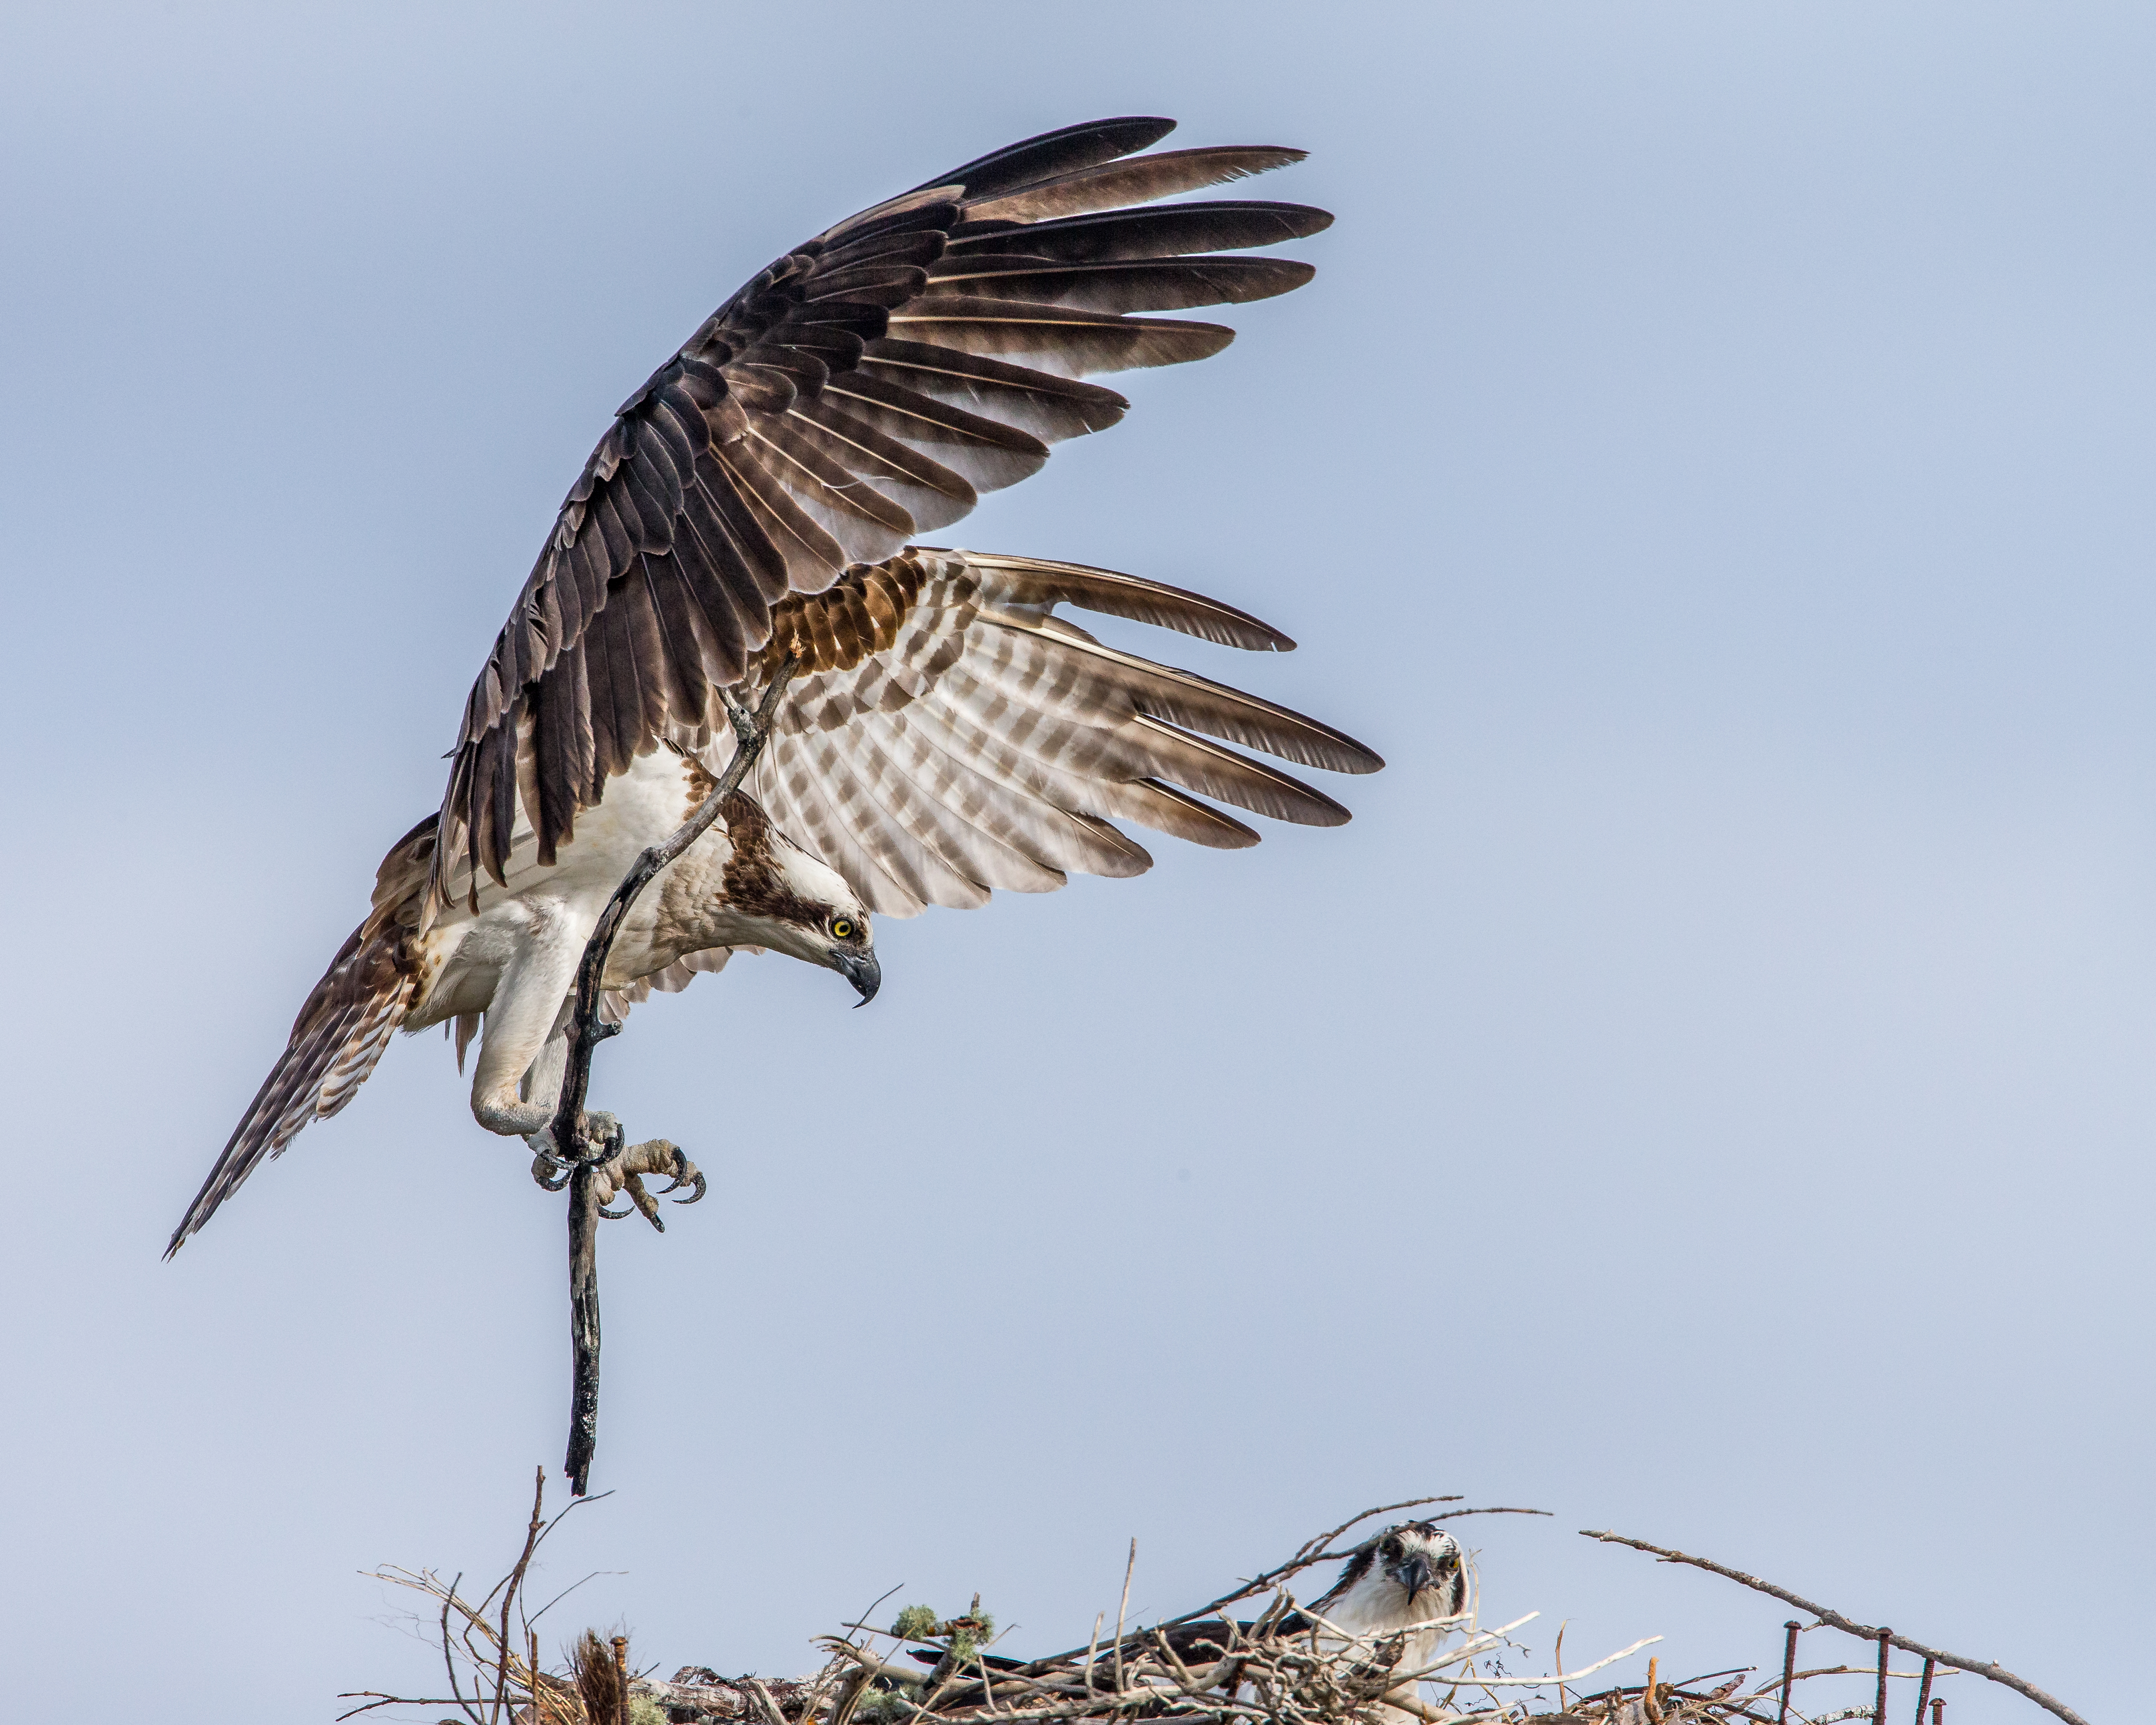
bird, wing, explore, wildlife, eagle, hawk, fauna, bird of prey, vertebrate, explored, osprey, florida, buzzard, andymorffew, morffew, naturethroughthelens, marcoisland, tigertailbeach, nesting, stick, wrongorder, accipitriformes